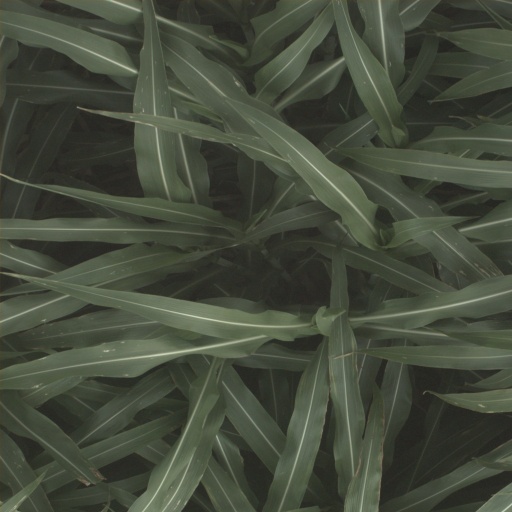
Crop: sorghum